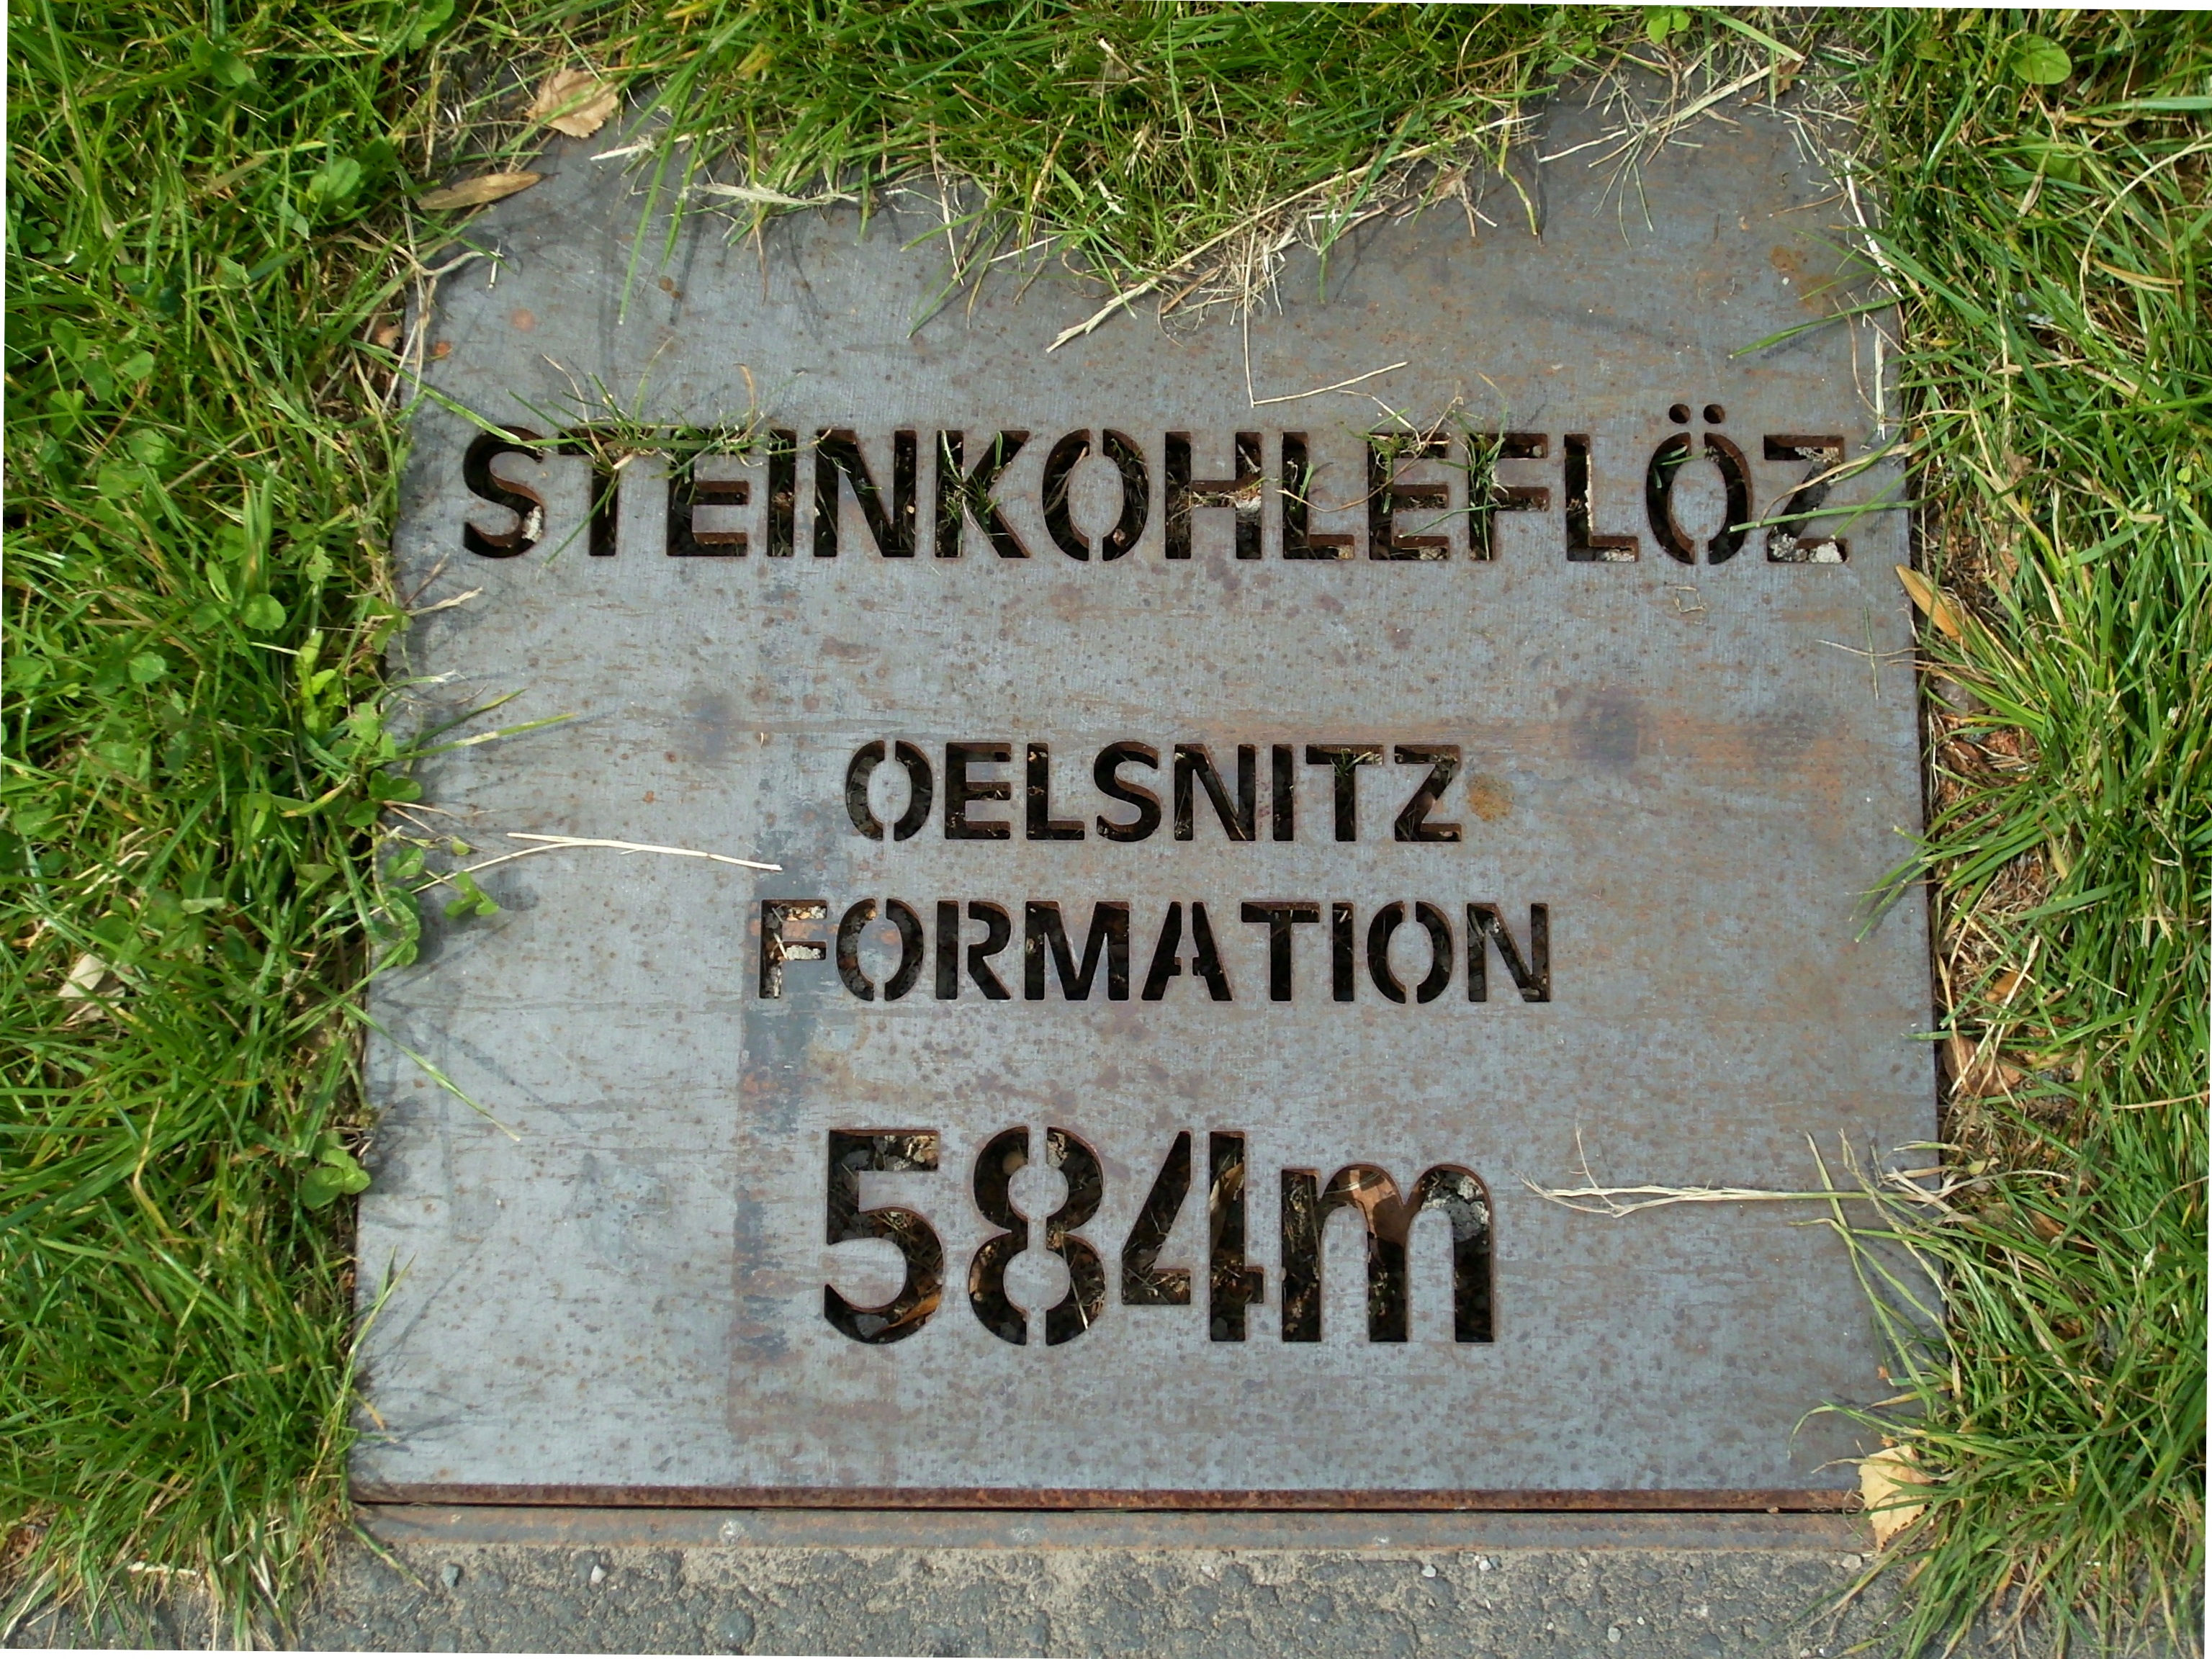
sign, cemetery, geological formation, grave, memorial, place, headstone, mining, hard coal, note plate, hard coal seam, depth of lignite, commemorative plaque